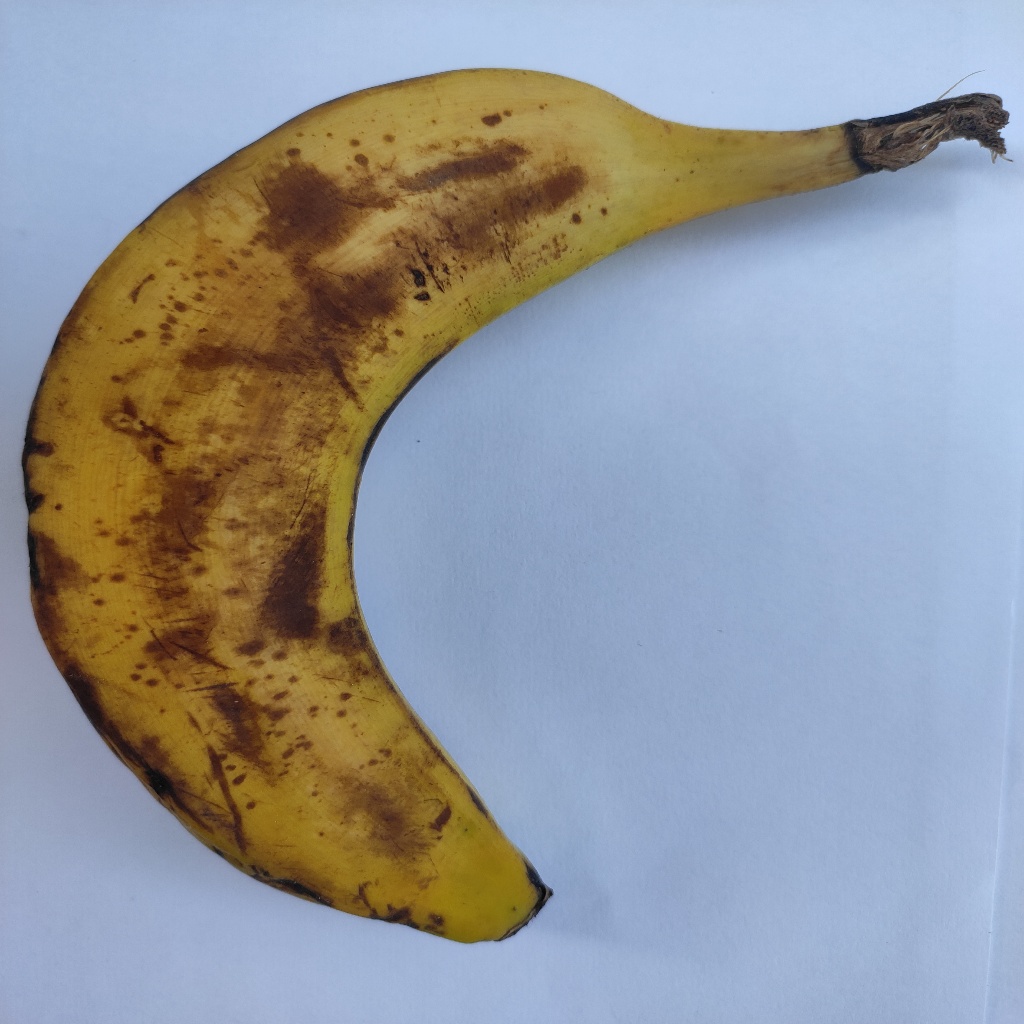
Crop: banana
Quality class: Defect